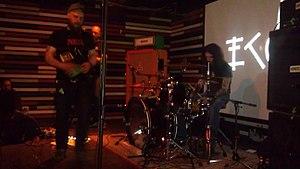
Ma photo d'une spectacle de Ufomammut chez Bar Le Ritz PDB, à Montréal, Québec, Canada.
Ufomammut est un groupe de doom metal italien. Au fil de son existence, Ufomammut participe à de nombreux festivals incluant Hellfest, Festival de Dour, Roadburn Festival.